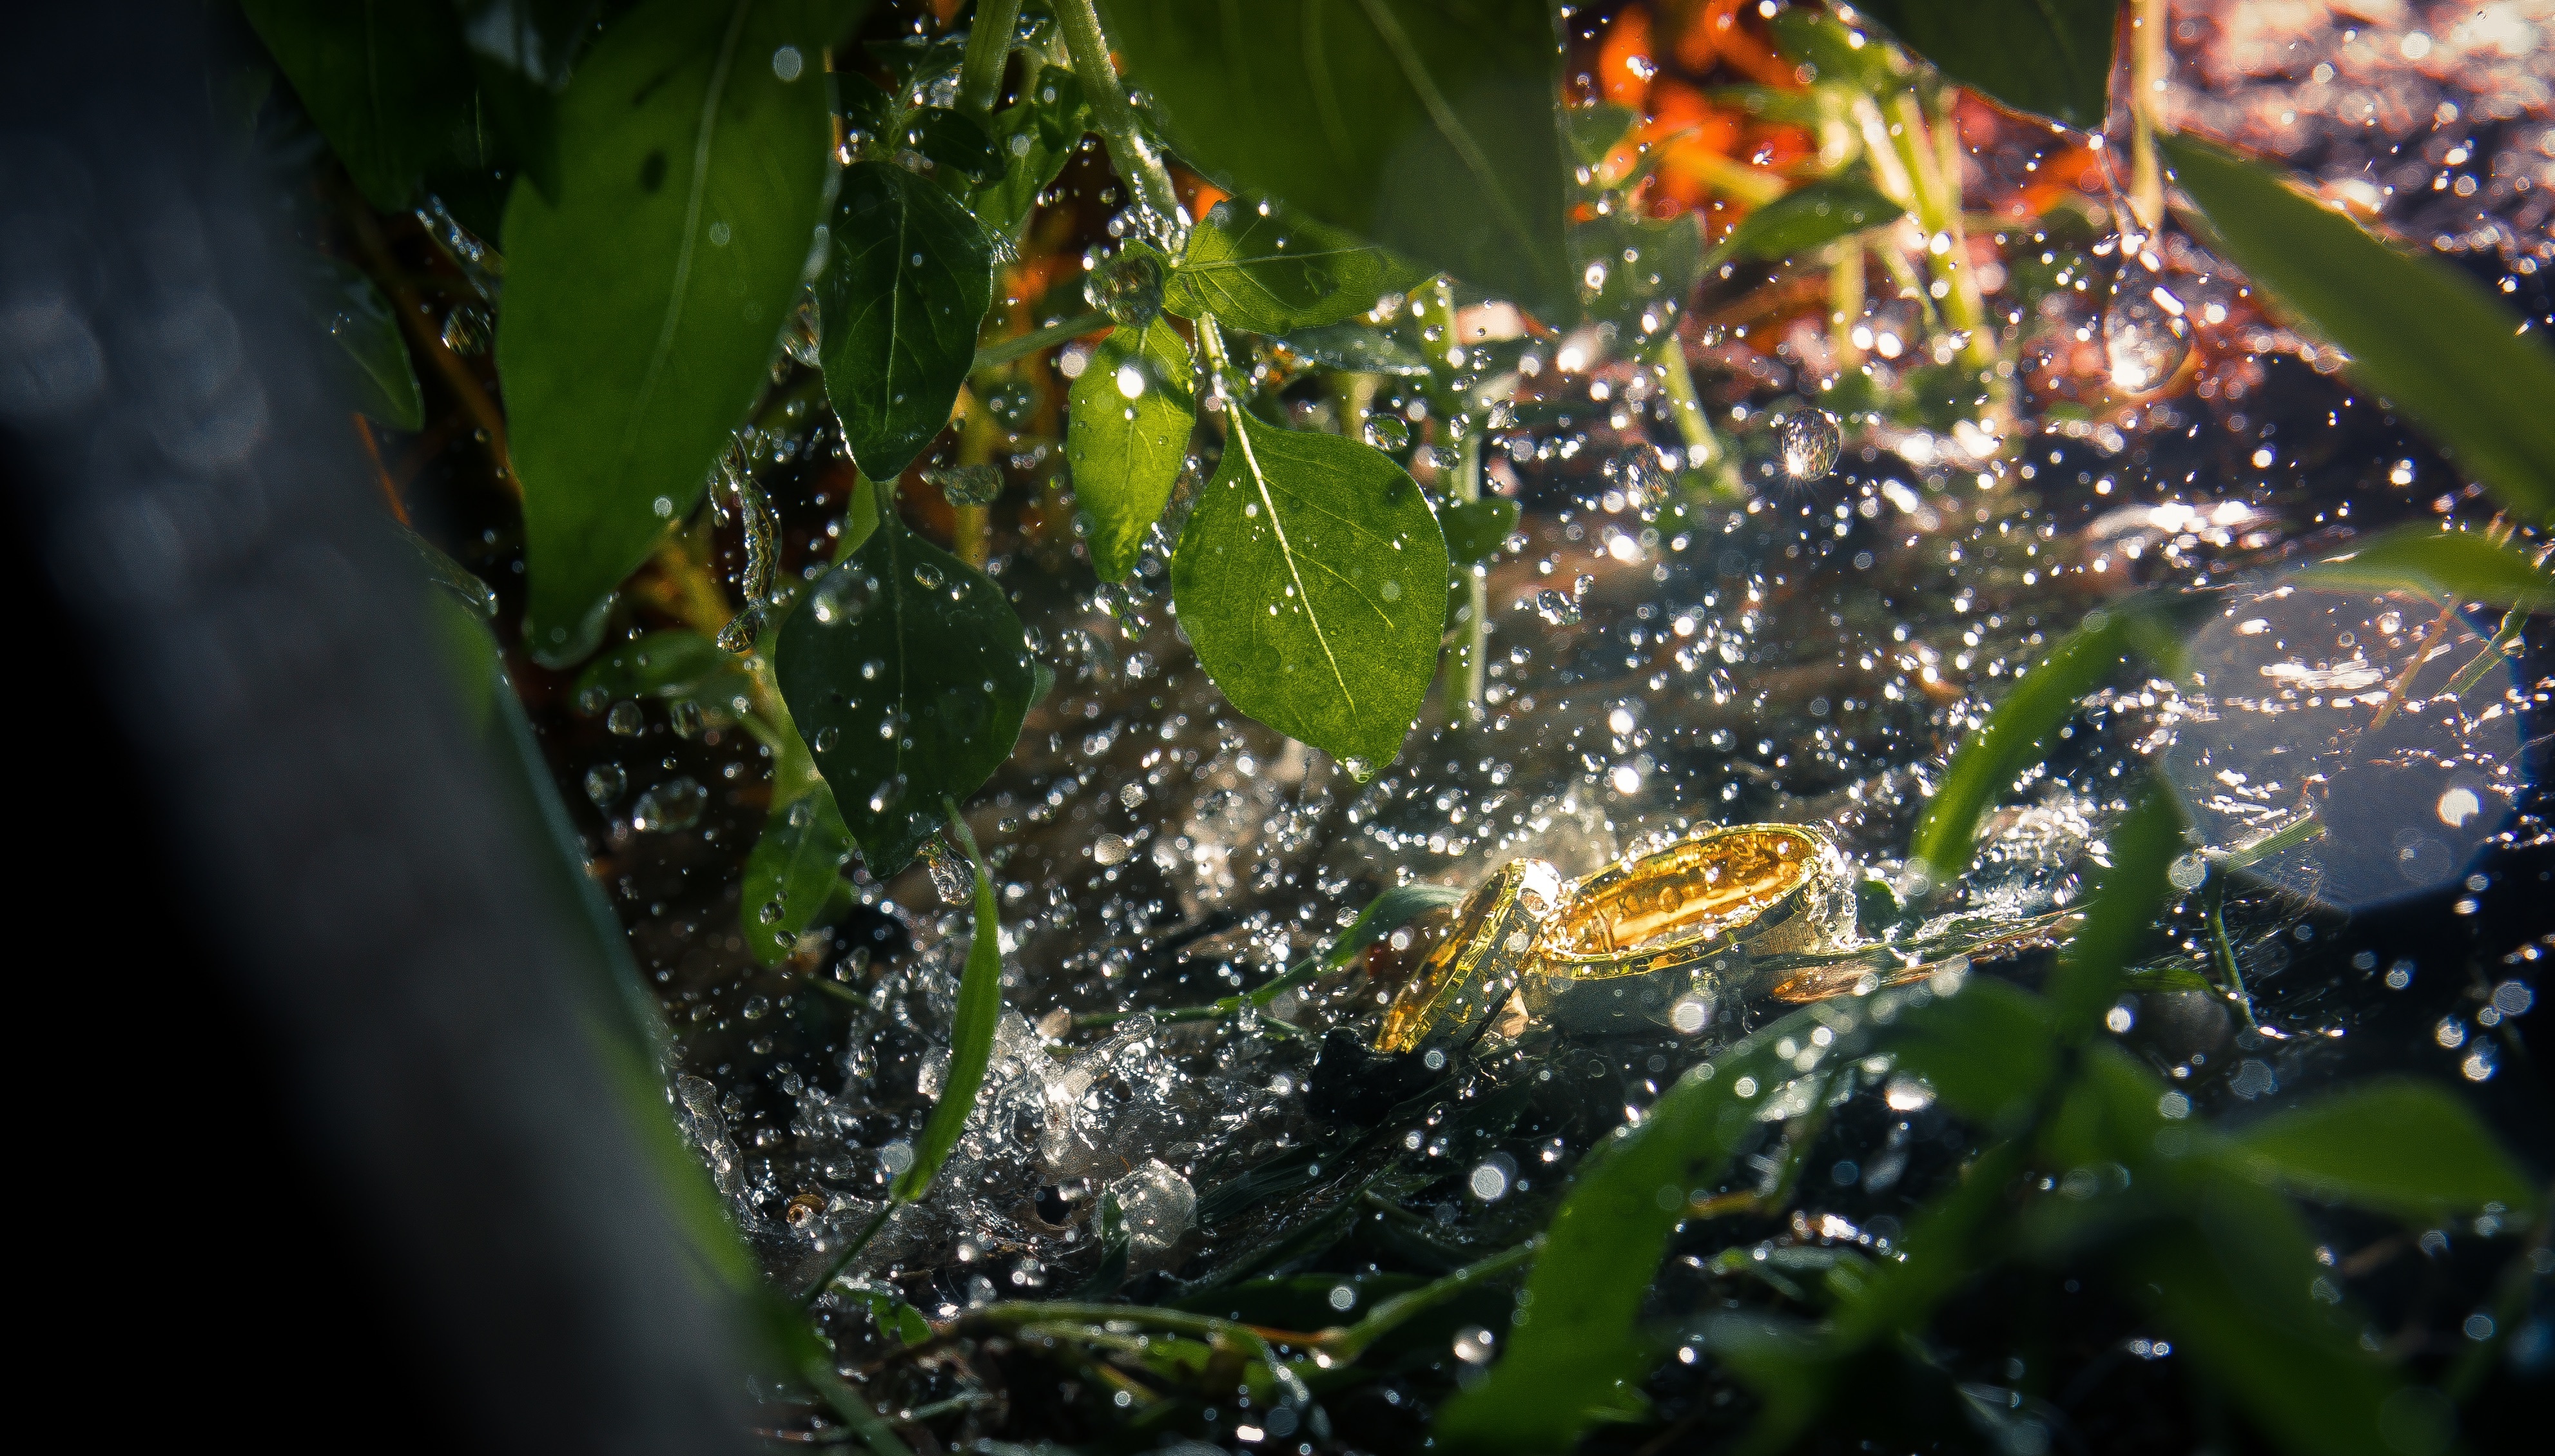
water, nature, branch, dew, sunlight, leaf, flower, wildlife, green, jungle, insect, botany, flora, fauna, invertebrate, spider web, spider, arachnid, moisture, macro photography